Snertingegård

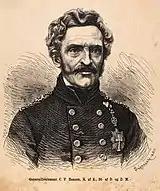
Christian Frederik Hansen

In 1769, it was decided to sell Vordingborg Cavalry District. In 1774, it was therefore into 12 estates and sold in public auction. The auction took place at Vordingvorg Castle on 27 September. Snertingegård was sold to the wealthy merchant Reinhard Iselin from Copenhagen. He was also the buyer of Vordingborg Castle (renamed rosenfeldt), Ladegård (renamed Iselingen and Avnøgård.